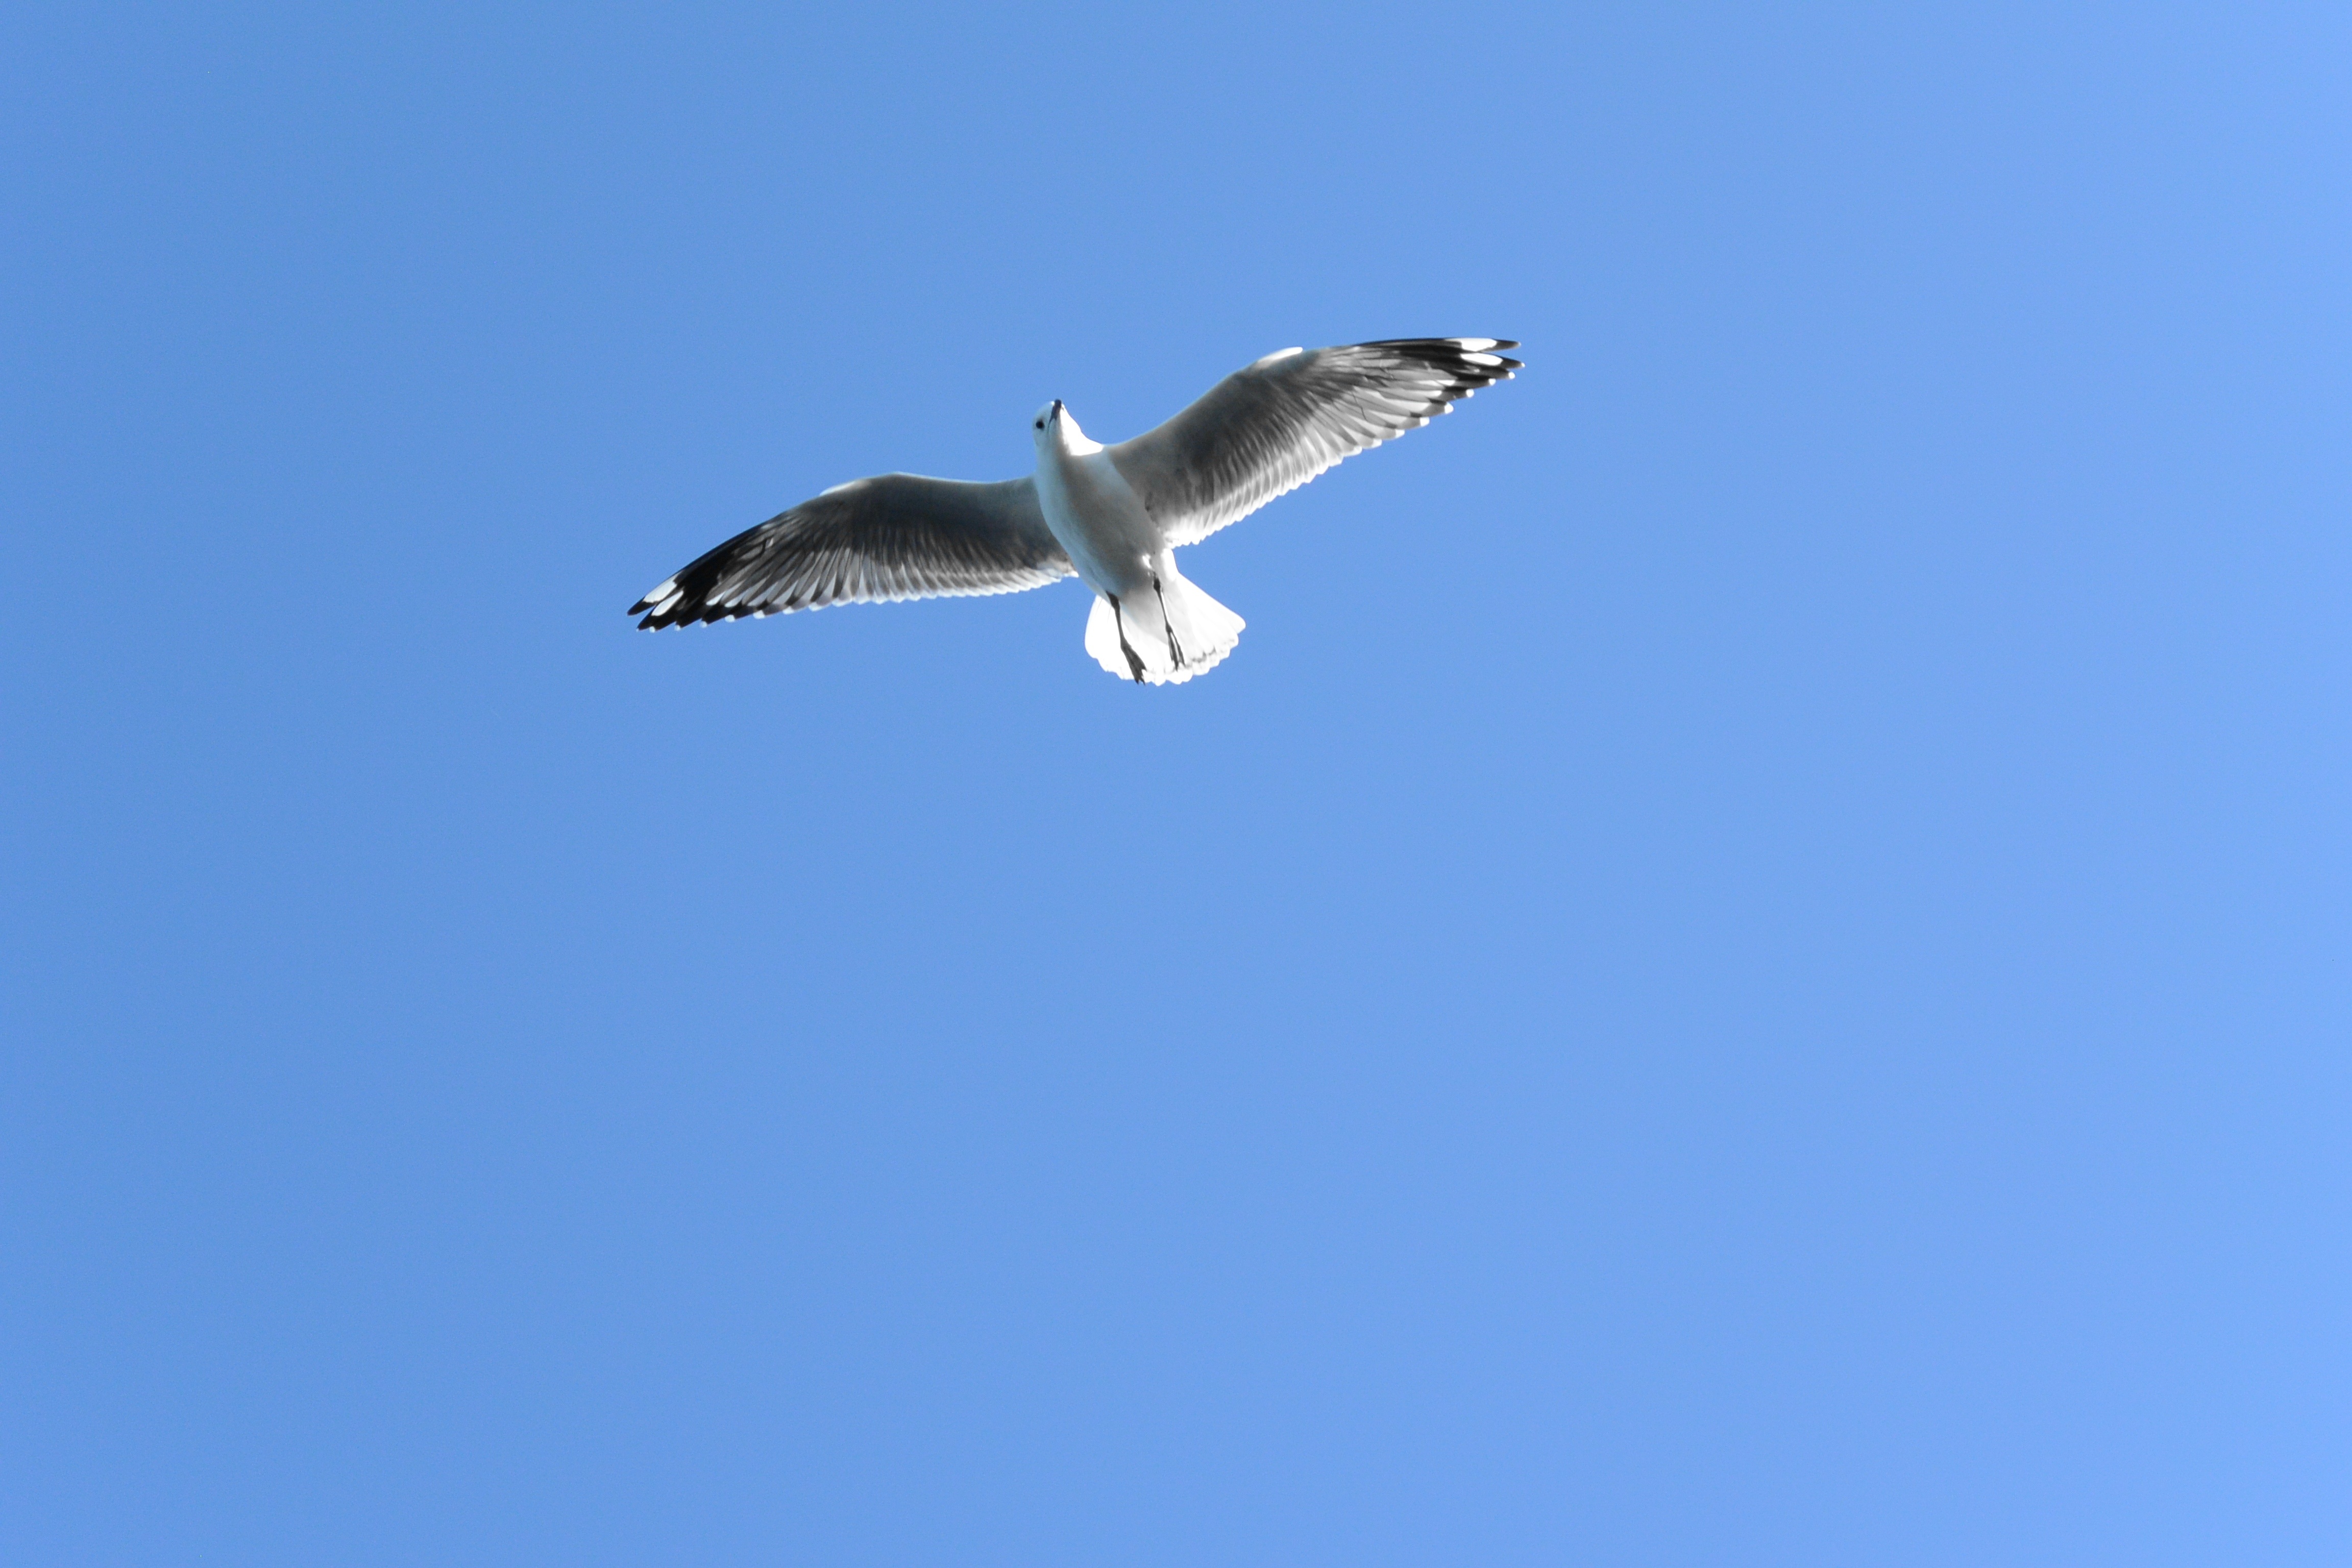
bird, wing, seabird, flying, seagull, gull, flight, soar, soaring, vertebrate, charadriiformes